Drowning Girl

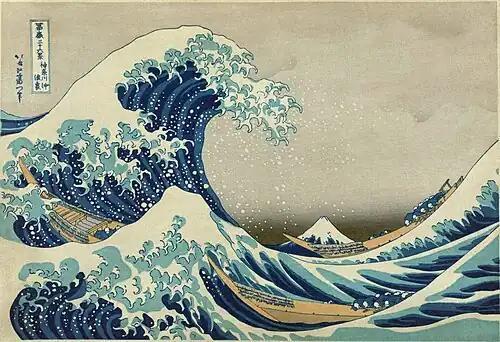
Lichtenstein acknowledges that the wave is adapted from "The Great Wave off Kanagawa", the famous woodblock print by Hokusai.

"Drowning Girl" was painted at the apex of Lichtenstein's use of enlarged dots, cropping, and magnification of the original source. In 1993, Solomon R. Guggenheim Museum curator Diane Waldman noted that Lichtenstein made "Drowning Girl" a cornerstone of his career because of "his extraordinary sense of organization, his ability to use a sweeping curve and manipulate it into an allover pattern". According to the 2007 edition of "The Oxford Dictionary of American Art and Artists", the work is "a mix of cliché, melodrama, pathos, and absurdity ..." In 1995, art scholar Jonathan Fineberg called it "a remarkably impassive style". The image is typical of Lichtenstein's depiction of comic subjects responding to a situation in a clichéd manner.